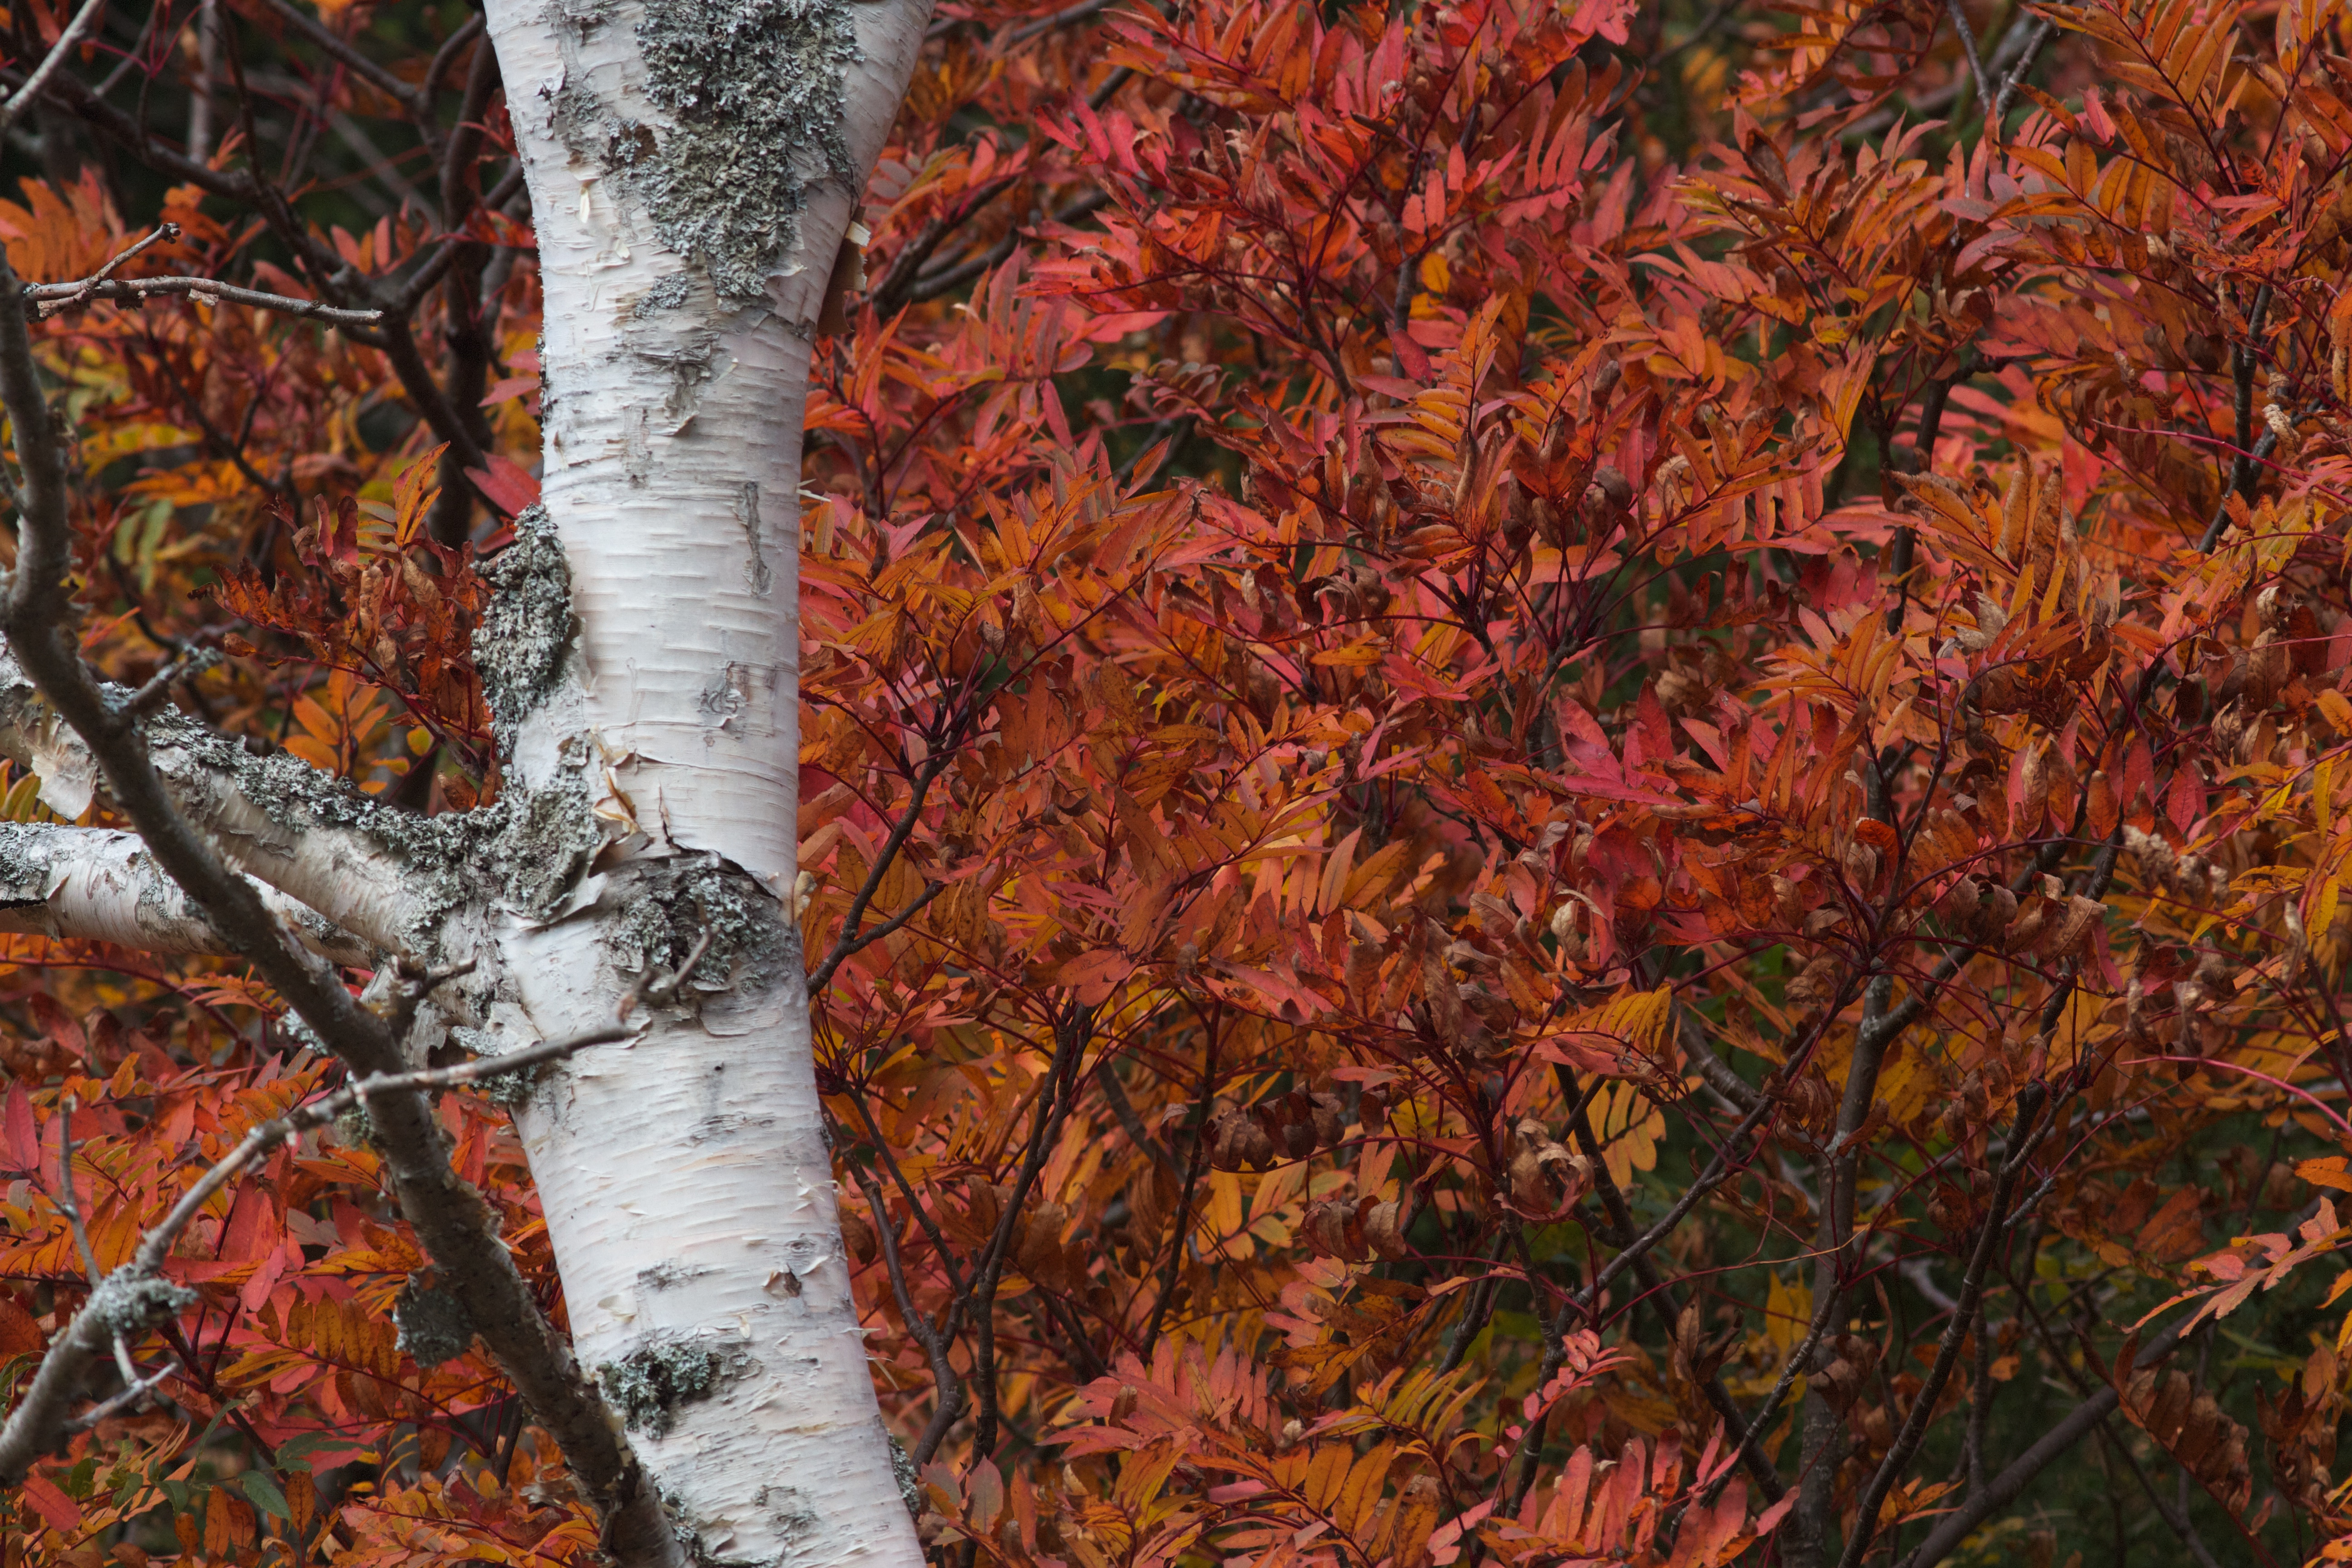
tree, branch, plant, leaf, birch, autumn, season, maple tree, maple leaf, deciduous, flowering plant, woody plant, land plant